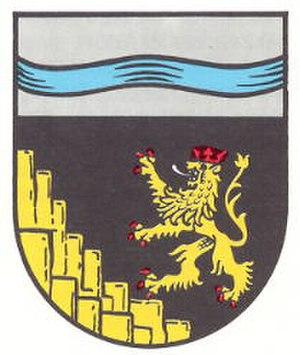
Oberstaufenbach est une municipalité de la Verbandsgemeinde d'Altenglan, dans l'arrondissement de Kusel, en Rhénanie-Palatinat, dans l'ouest de l'Allemagne. La localité est située à 15 km de la base américaine Ramstein Air Base.